Royal Porcelain Factory, Berlin

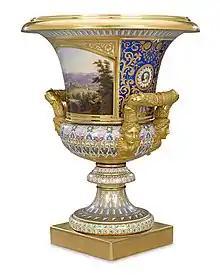
KPM porcelain krater vase given by Frederick William IV of Prussia to his sister Alexandrine, Grand Duchess of Mecklenburg-Schwerin, c. 1851

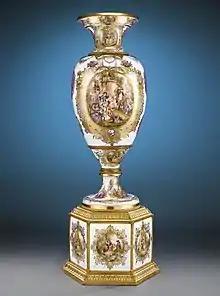
KPM Rococo-inspired porcelain vase and plinth

Towards the end of the century Neoclassical designs were introduced, beginning another enduring feature of the factory; this began in the 1770s, so preceding Frederick the Great's death in 1786, despite his own preference for Rococo styles. The cheerful soft-brush forms of Rococo gave way to the harder lines of Neoclassicism.